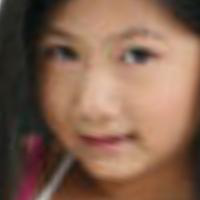
Age group: age 01-10